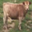
Label: cattle